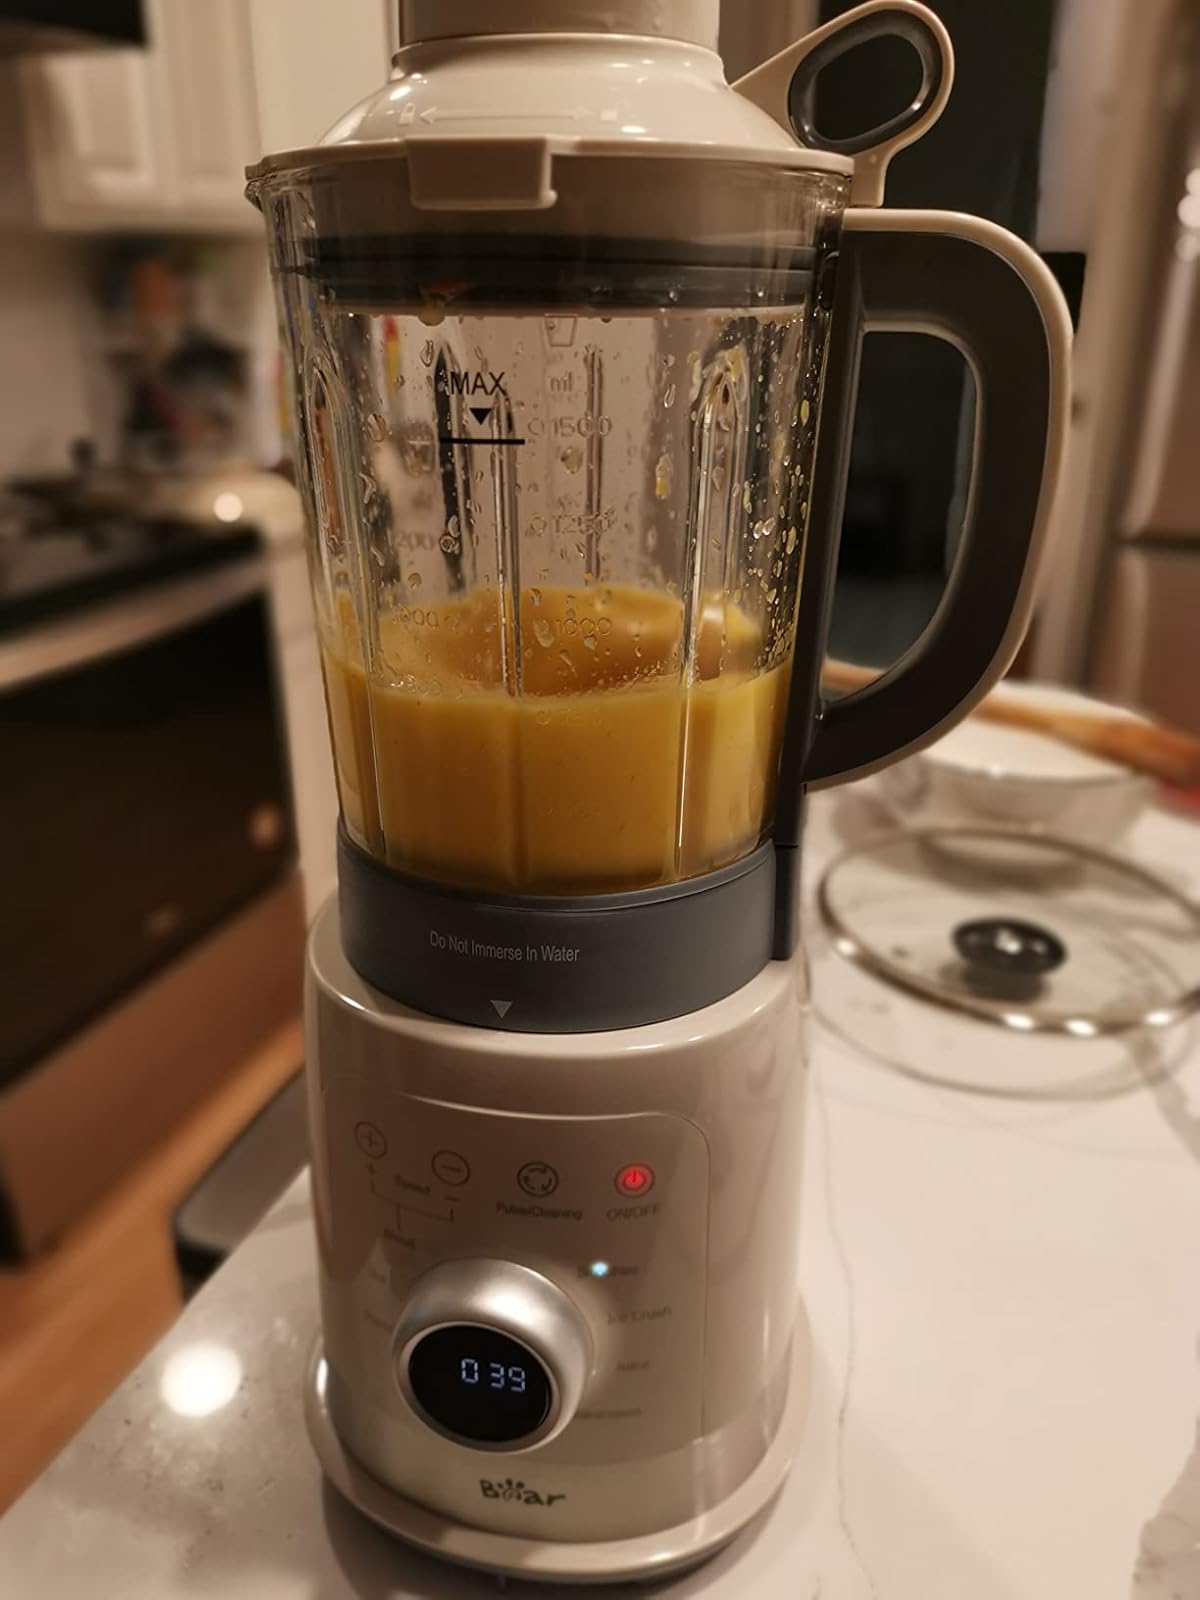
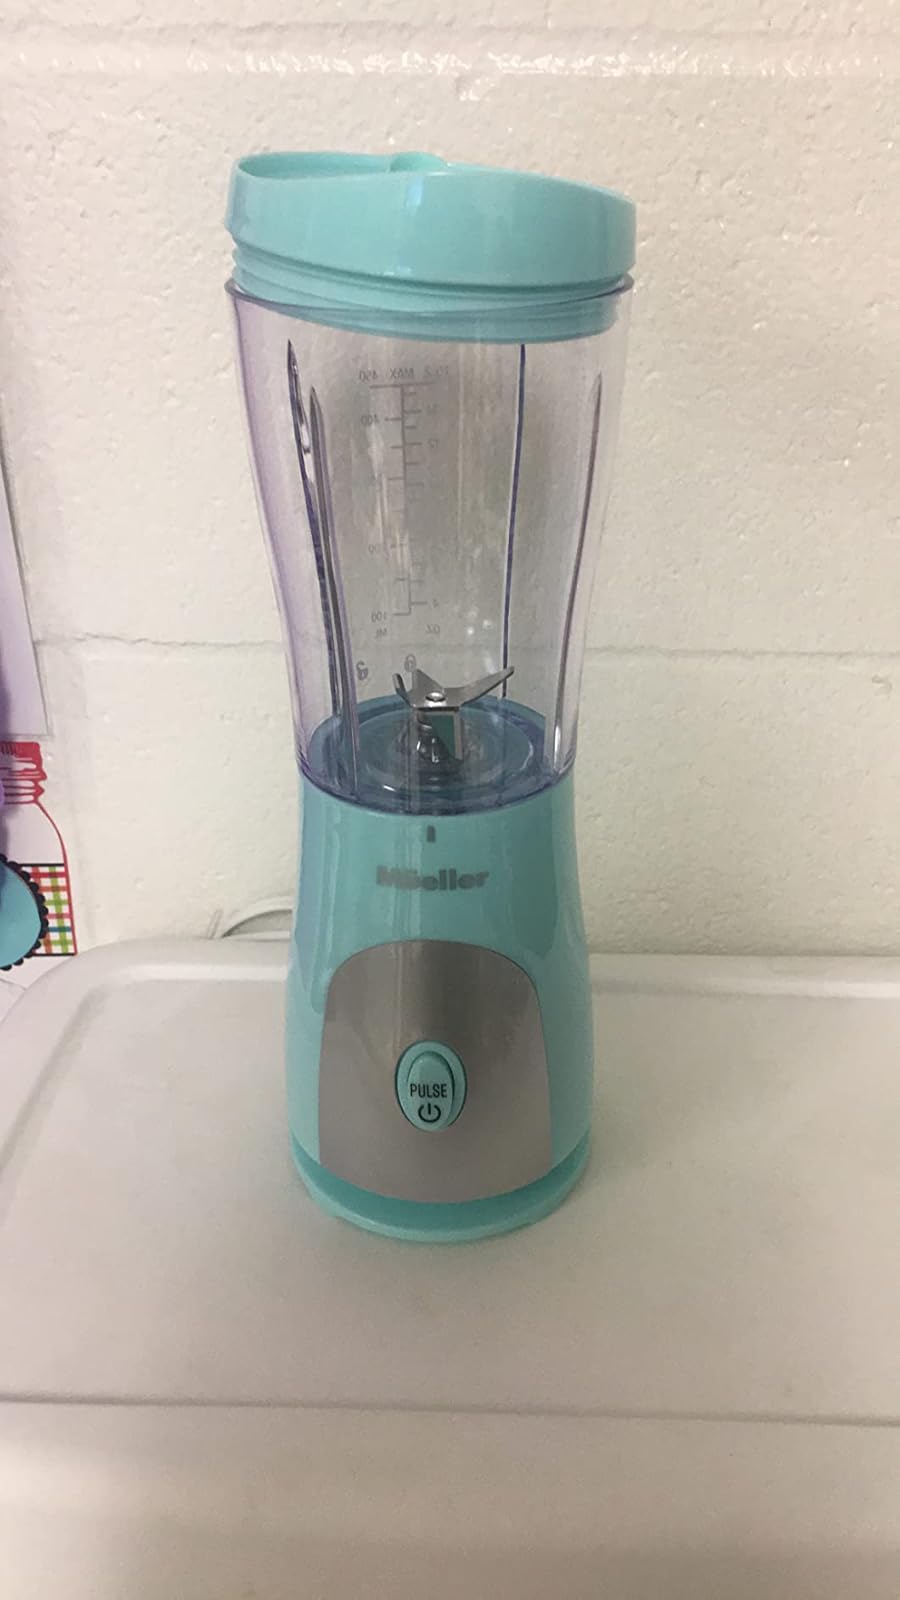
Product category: items_blender
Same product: no